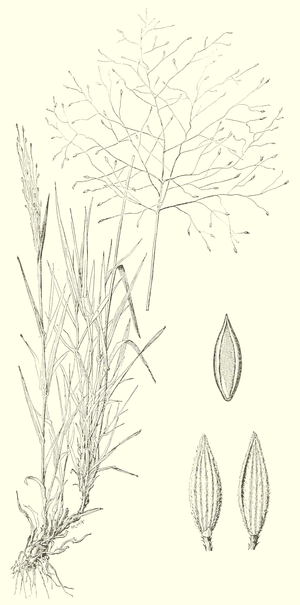
Digitaire d'automne